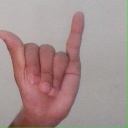
अक्षर: य